Royal Commission on Animal Magnetism

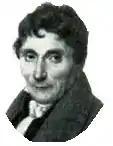
J.P.F. Deleuze

It is significant that Mesmer, initially impressed by the therapeutic enterprises of the Jesuit astronomer, explorer, and healer Maximilian Hell (1720–1792) – which involved the application of steel magnets that had been specifically shaped either to fit particular body contours, or to match the actual dimensions of a specific organ (e.g., the liver) – and, immediately recognizing the ""prima facie plausibility"" of Hell's approach, purchased a number of steel magnets from Hell in 1774 and began applying them to his patients; however, as Pattie reports (1994, p. 2), Mesmer "had [entirely] abandoned the use of magnets" by 1776, because his own clinical experimentation had proved them to be utterly useless.